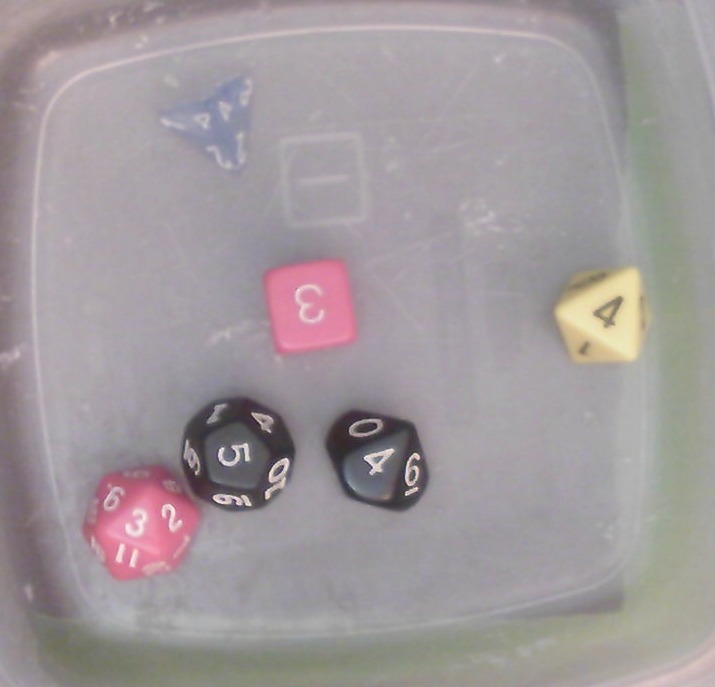
Dice in frame:
type: d4
value: 2
type: d6
value: 3
type: d8
value: 4
type: d12
value: 5
type: d10
value: 4
type: d20
value: 3
Label source: human
Face values trusted: yes